Nepean Sailing Club

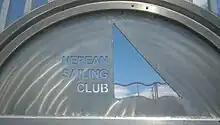
Nepean Sailing Club metal sign

Nepean Sailing Club also features a restaurant named "The Galley". It is open to the public, and features a patio overlooking the harbour. The Galley can be found on the upper floor of the clubhouse, and has a large room that can be rented for events.